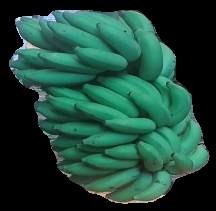
Variety: elakki-bale
Grade: grade2